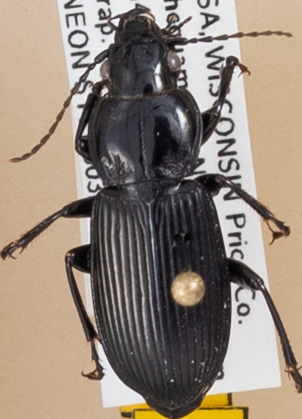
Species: Pterostichus melanarius melanarius
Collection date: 2020-08-11
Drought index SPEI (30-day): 2.09
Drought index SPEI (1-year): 2.09
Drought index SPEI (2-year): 2.09